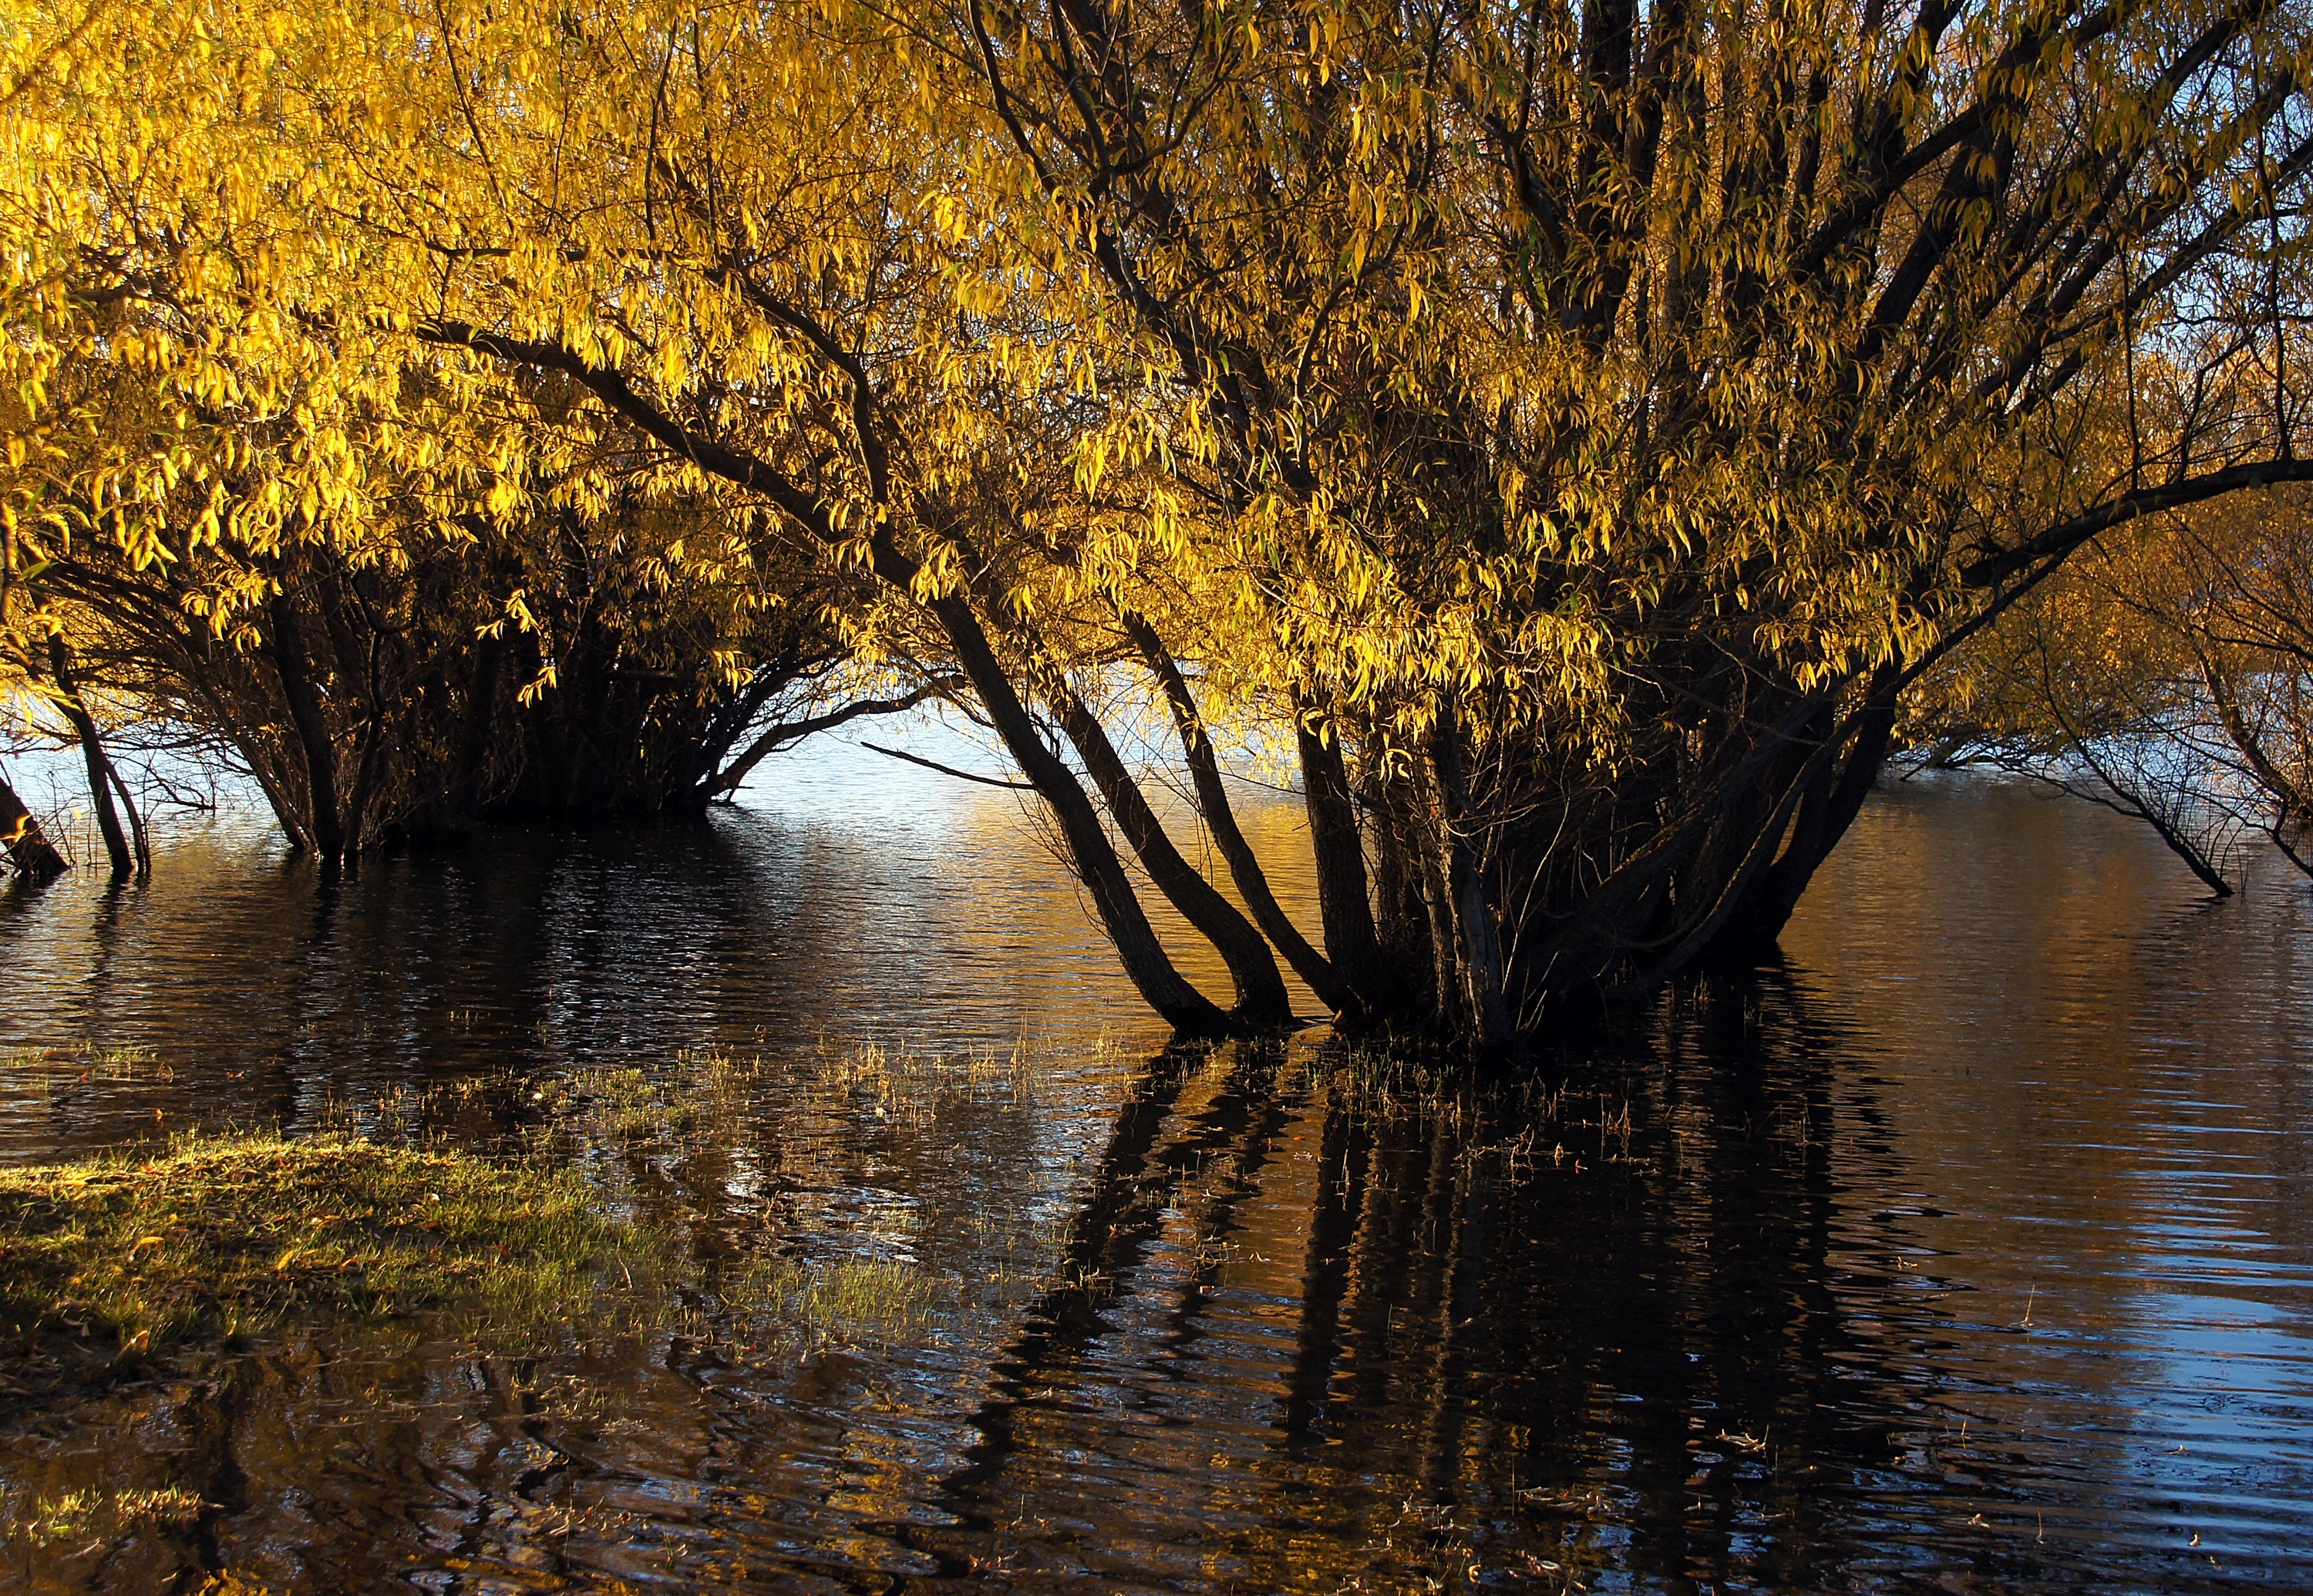
landscape, tree, water, nature, branch, winter, plant, sunset, sunlight, morning, leaf, flower, lake, river, stream, evening, reflection, autumn, yellow, season, waterway, wetland, woodland, habitat, fourseasons, newzealandfallgolden, tekapo, atmospheric phenomenon, woody plant